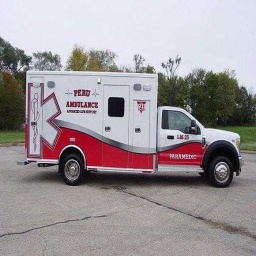
Label: ambulance